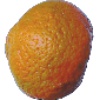
Label: Mandarine 1